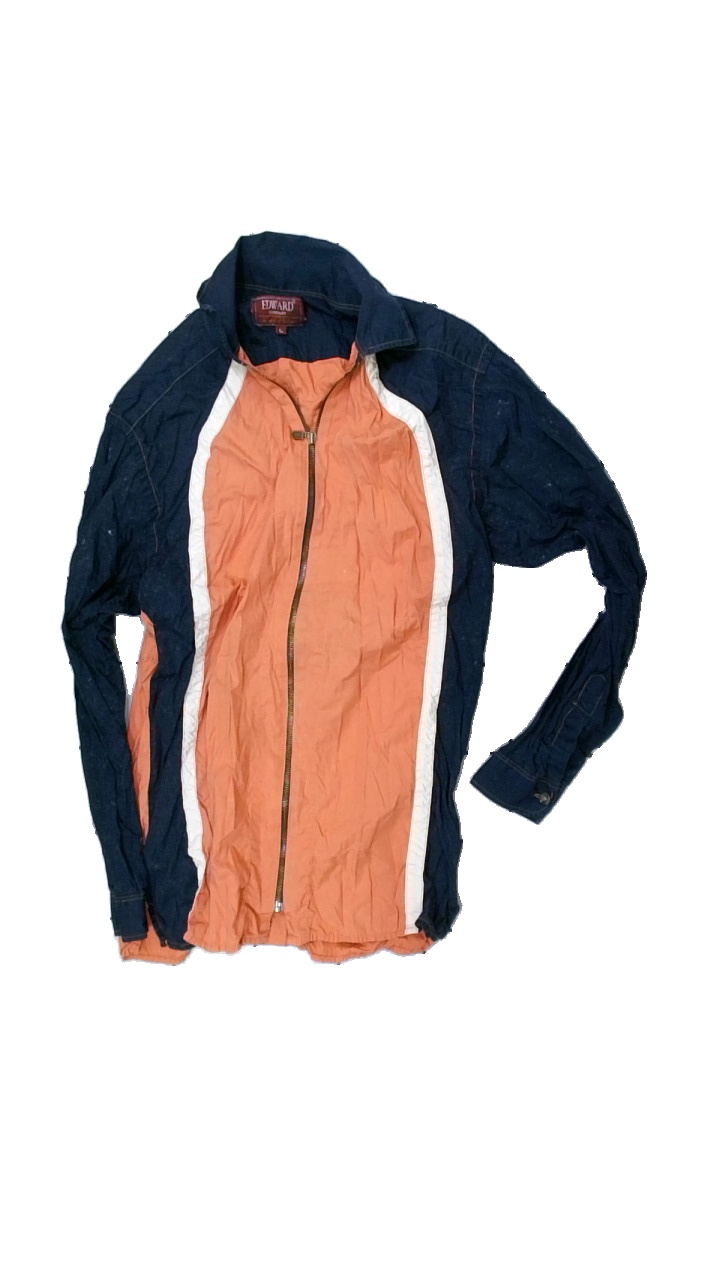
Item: Outerwear (Men)
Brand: Edward Company
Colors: Blue, Orange
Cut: Regular
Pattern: Geometric print
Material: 100% cotton
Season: All
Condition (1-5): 3
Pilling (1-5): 3
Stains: Minor
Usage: Export
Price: <50